Volvo Redblock engine

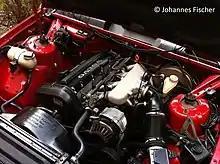
B234F engine

Introduced in 1988 for the 740 GLE (and later used in the 940/960), The 16-Valve Redblock motors were offered in both a 2.0–litre Turbo (B204FT/GT) and a 2.3–litre Naturally aspirated version (B234F). The head was designed for Volvo by either Cosworth or Porsche. In addition to the 16 Valve head, these motors were equipped with twin counter rotating external balance shafts and the engine block itself differs from the 8V redblock. The block differed from the standard B230 in that the auxiliary shaft (used to drive the oil pump and distributor on models that had block mounted distributors) was replaced with an external oil pump. The 16-Valve head was itself a completely new design for Volvo: The head was of a multi-piece design featuring a separate cam carrier and lower section. The later "white block" motors can trace their head design back to the two-piece setup found in the B204 and B234. The 2.0 litre turbo variant was introduced for European markets with tax structures tied to engine displacement such as Finland and Italy. Unique to the B204 turbo was an exhaust gas pyrometer which was used to detect excessively high exhaust temperatures. When excessively high exhaust temperatures were detected, the fuel injection computer would enrich the mixture. It has a forged crankshaft, cast pistons, and connecting rods.